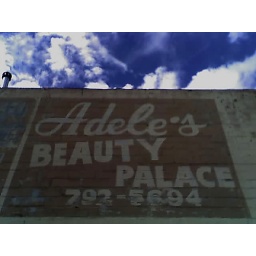
A washed out old wall sign in Pasadena. Mobile phone shot adjusted in PhotoShop.